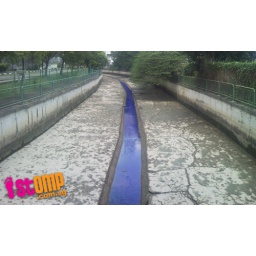
Check out the blue water in this canal!